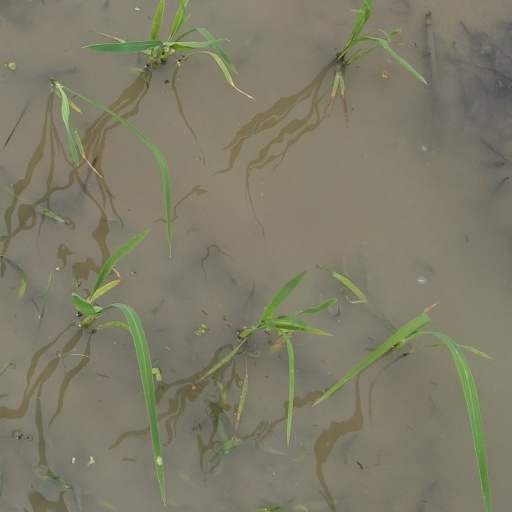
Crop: rice